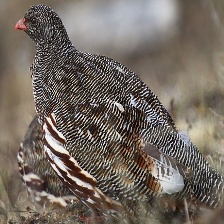
Species: SNOW PARTRIDGE
Scientific name: LERWA LERWA
ImageNet parent category: partridge